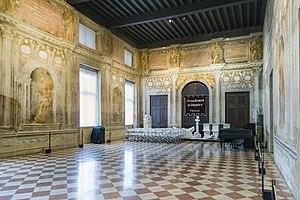
Le teatro Olimpico est un théâtre situé à Vicence, dessiné en 1580 par l'architecte de la Renaissance Andrea Palladio. Il est généralement considéré comme le premier théâtre couvert permanent de l'époque moderne.